Malaguti Ciak

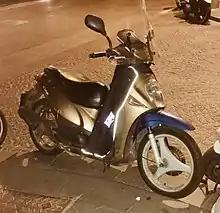
Malaguti Ciak 50

The Malaguti Ciak is a scooter produced by Malaguti from 1999 to 2011 at the historic Malaguti factory in Castel San Pietro Terme.